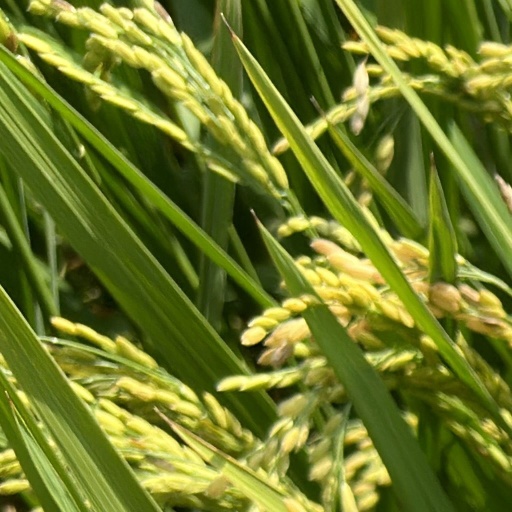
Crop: rice